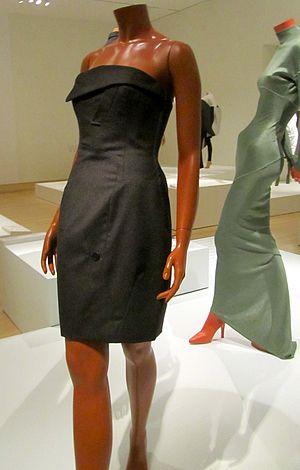
Franco Moschino, né le 27 février 1950 à Abbiategrasso, Italie et mort le 18 septembre 1994 à Brianza, Italie, est un styliste italien, fondateur de la maison Moschino.